Shamsul Ulama Islamic Academy

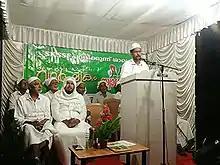

Shamsul Ulama Islamic Academy is an Islamic educational institution in Kerala, India, established by the SKSSF Wayanad District Committee under the presidency of late District Qasi Panakkad Sayed Umerali Shihab Thangal in the year 2002 to promote Islamic educational activities. SUIA is managed by president Sayed Hyderali Shihab Thangal Panakkad.